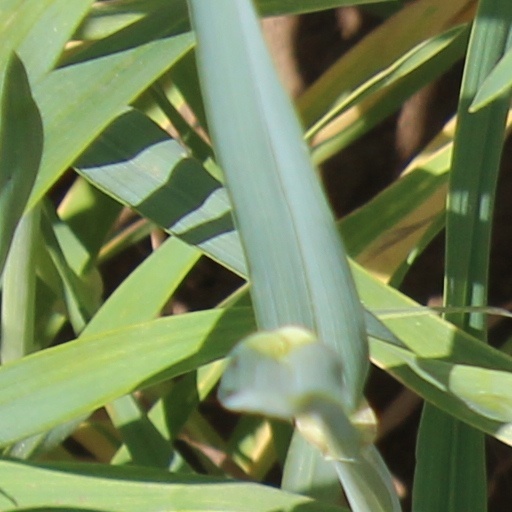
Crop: wheat